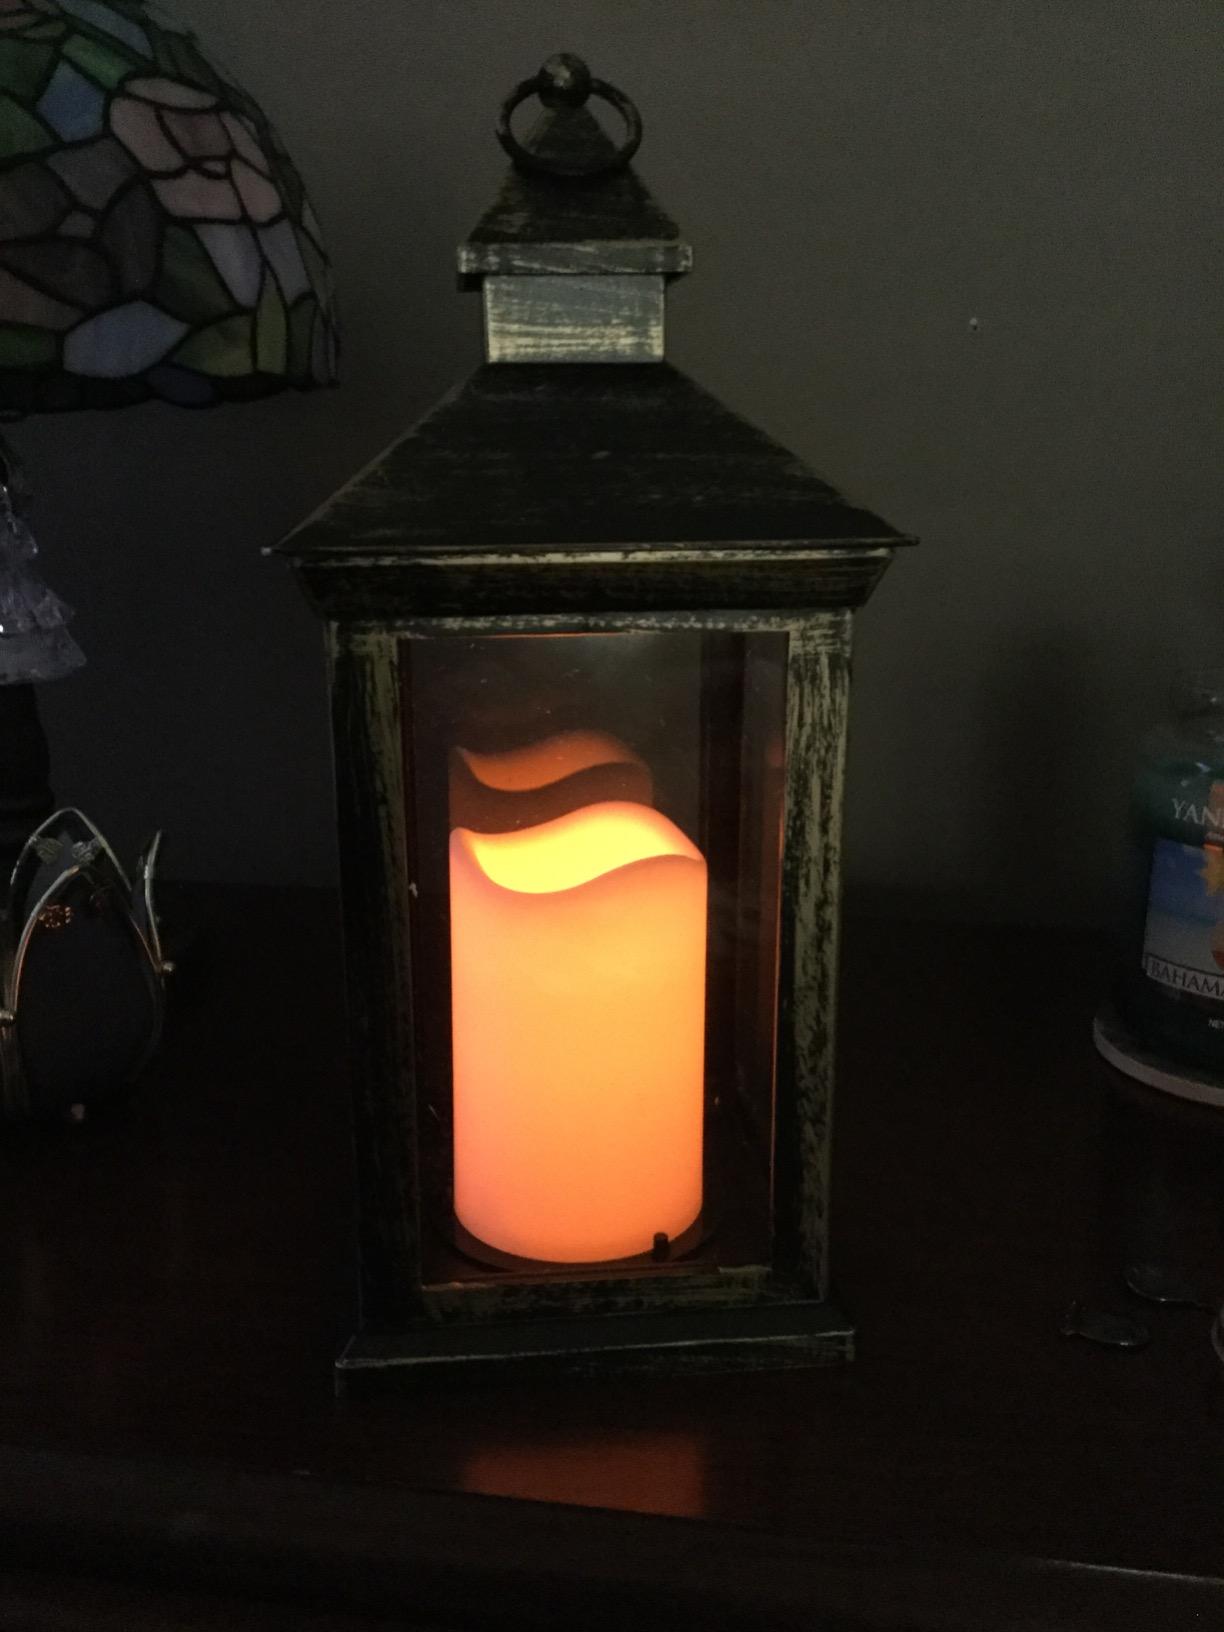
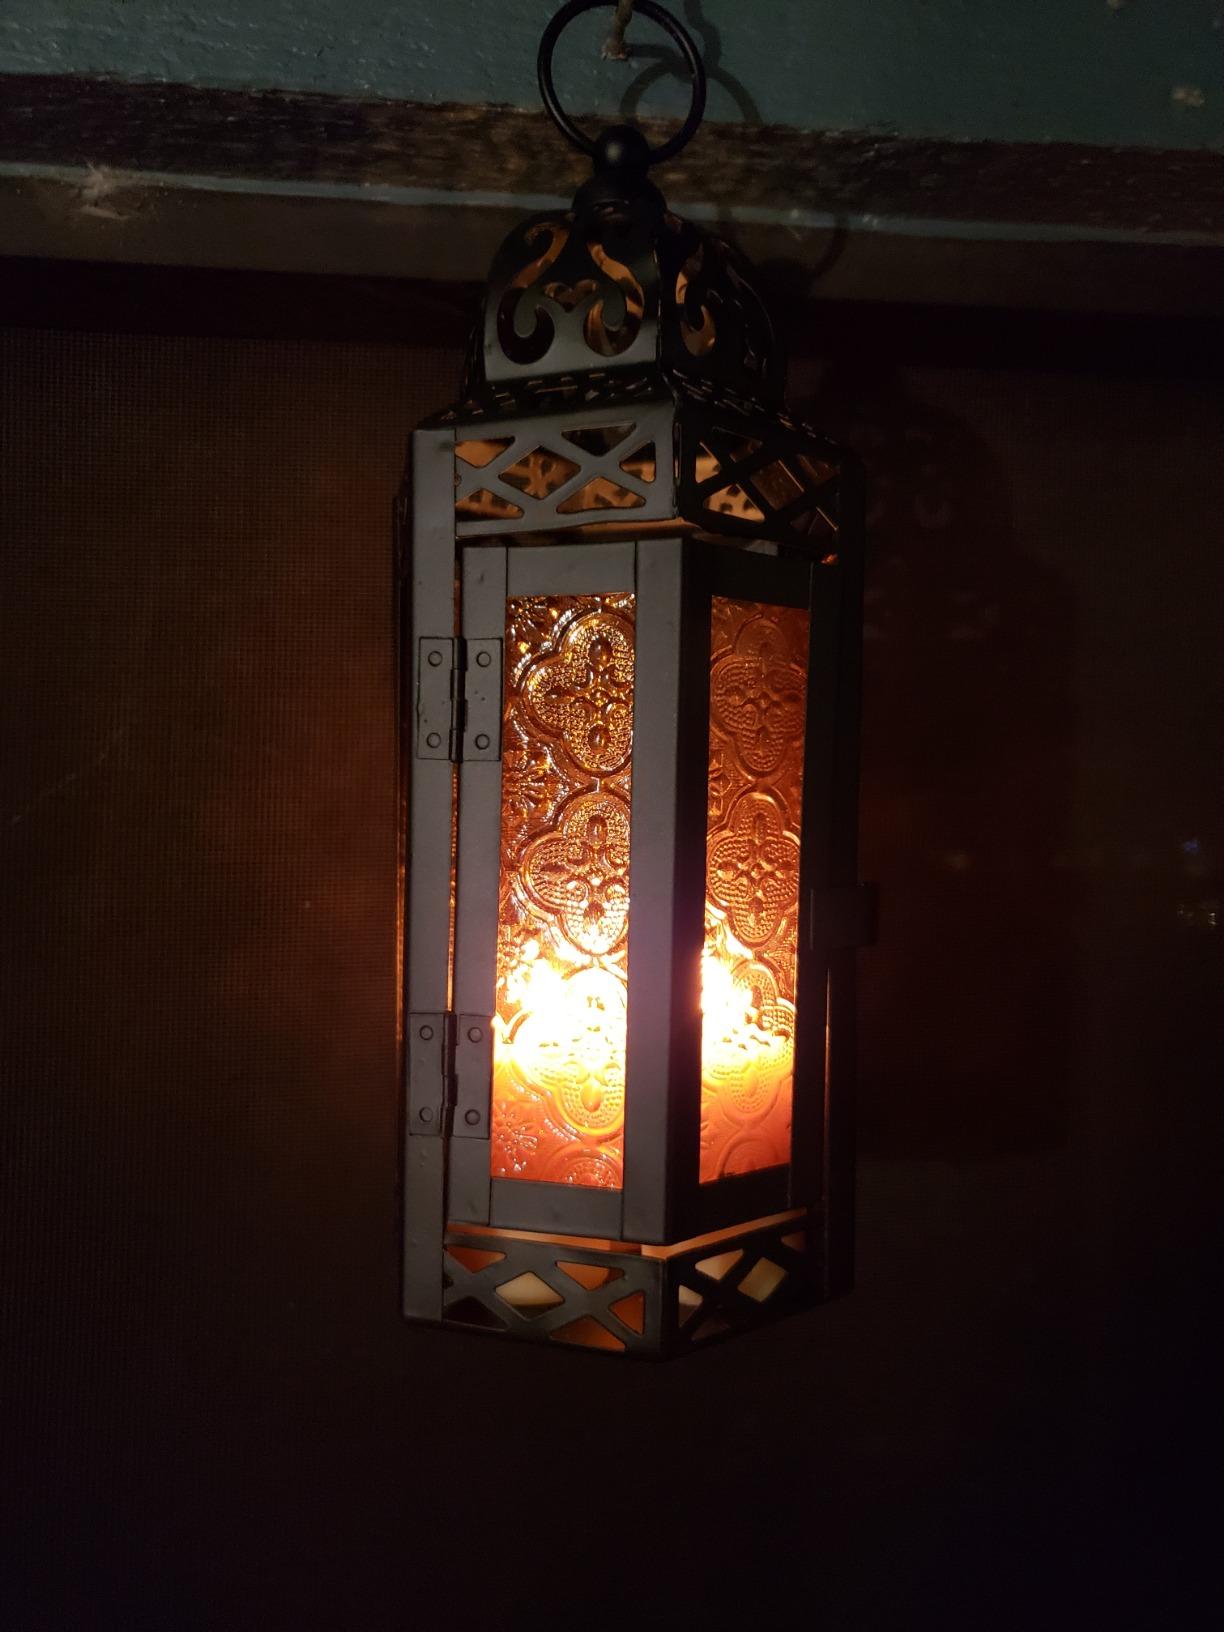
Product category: lantern
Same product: no